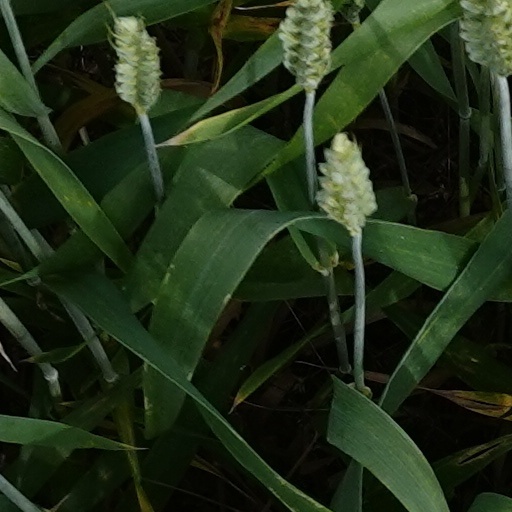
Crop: wheat